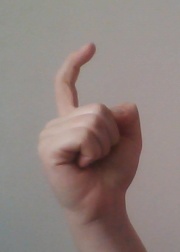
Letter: ra